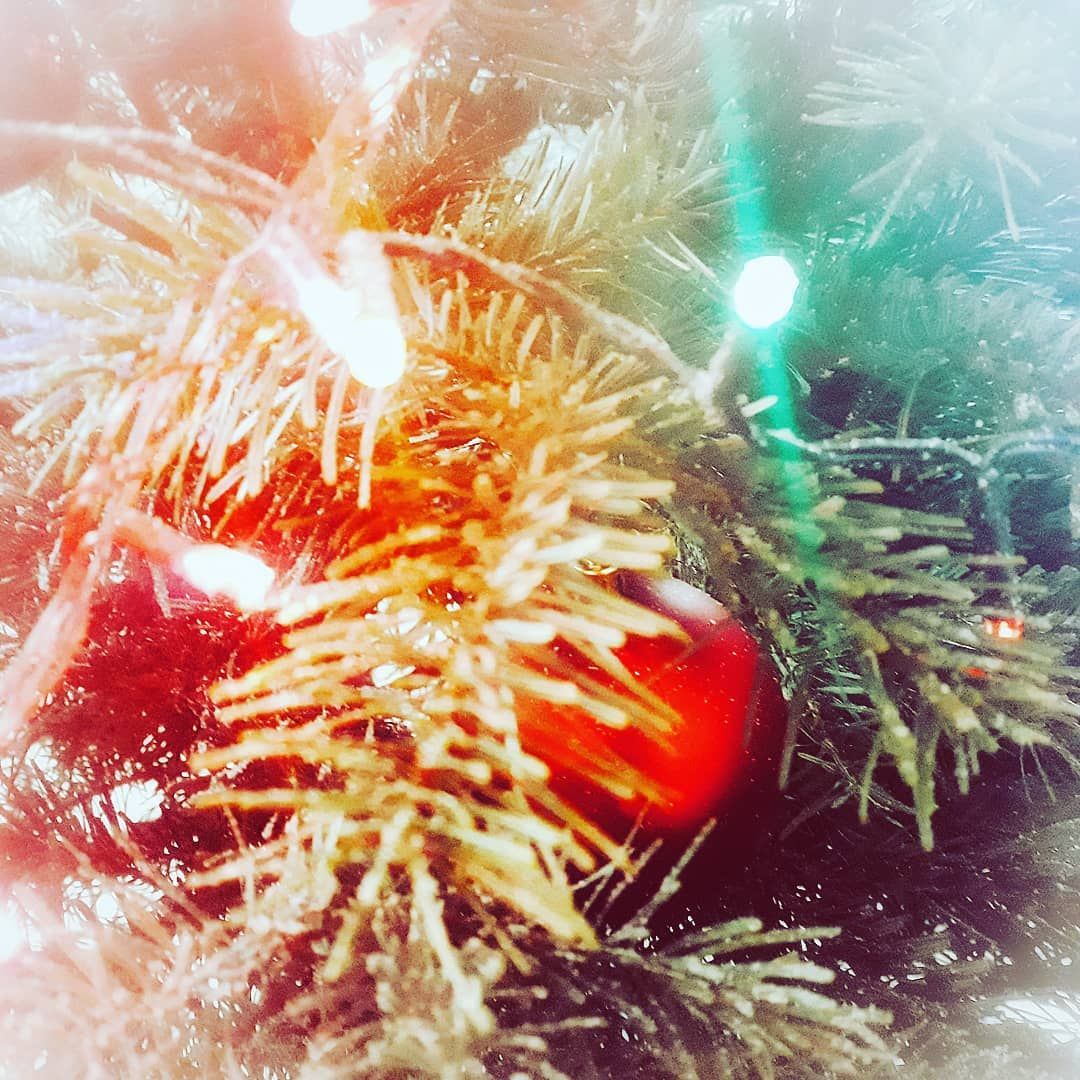
Christmas Decorations
This photo shows a close-up of Christmas decorations, with colorful, glowing lights. The decorations are green and red and look like Christmas tree ornaments.
A close-up shot of a Christmas tree decoration. The lighting is artificial, coming from the decorative lights. The colors are warm, with a yellow hue from the glowing lights. The scene enhances the festive, joyful atmosphere of Christmas.
Labels: Christmas, Christmas Decorations, Christmas Tree, Christmas Tree Ornaments, Festival, Food, Ketchup